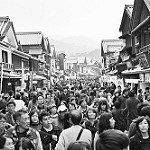
Scene: Outdoor